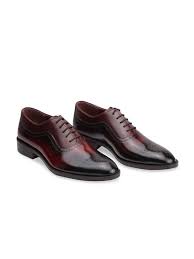
Label: Brogue